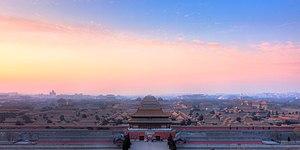
L'Asie de l'Est est une région d'Asie, comprenant :